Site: brandenburg
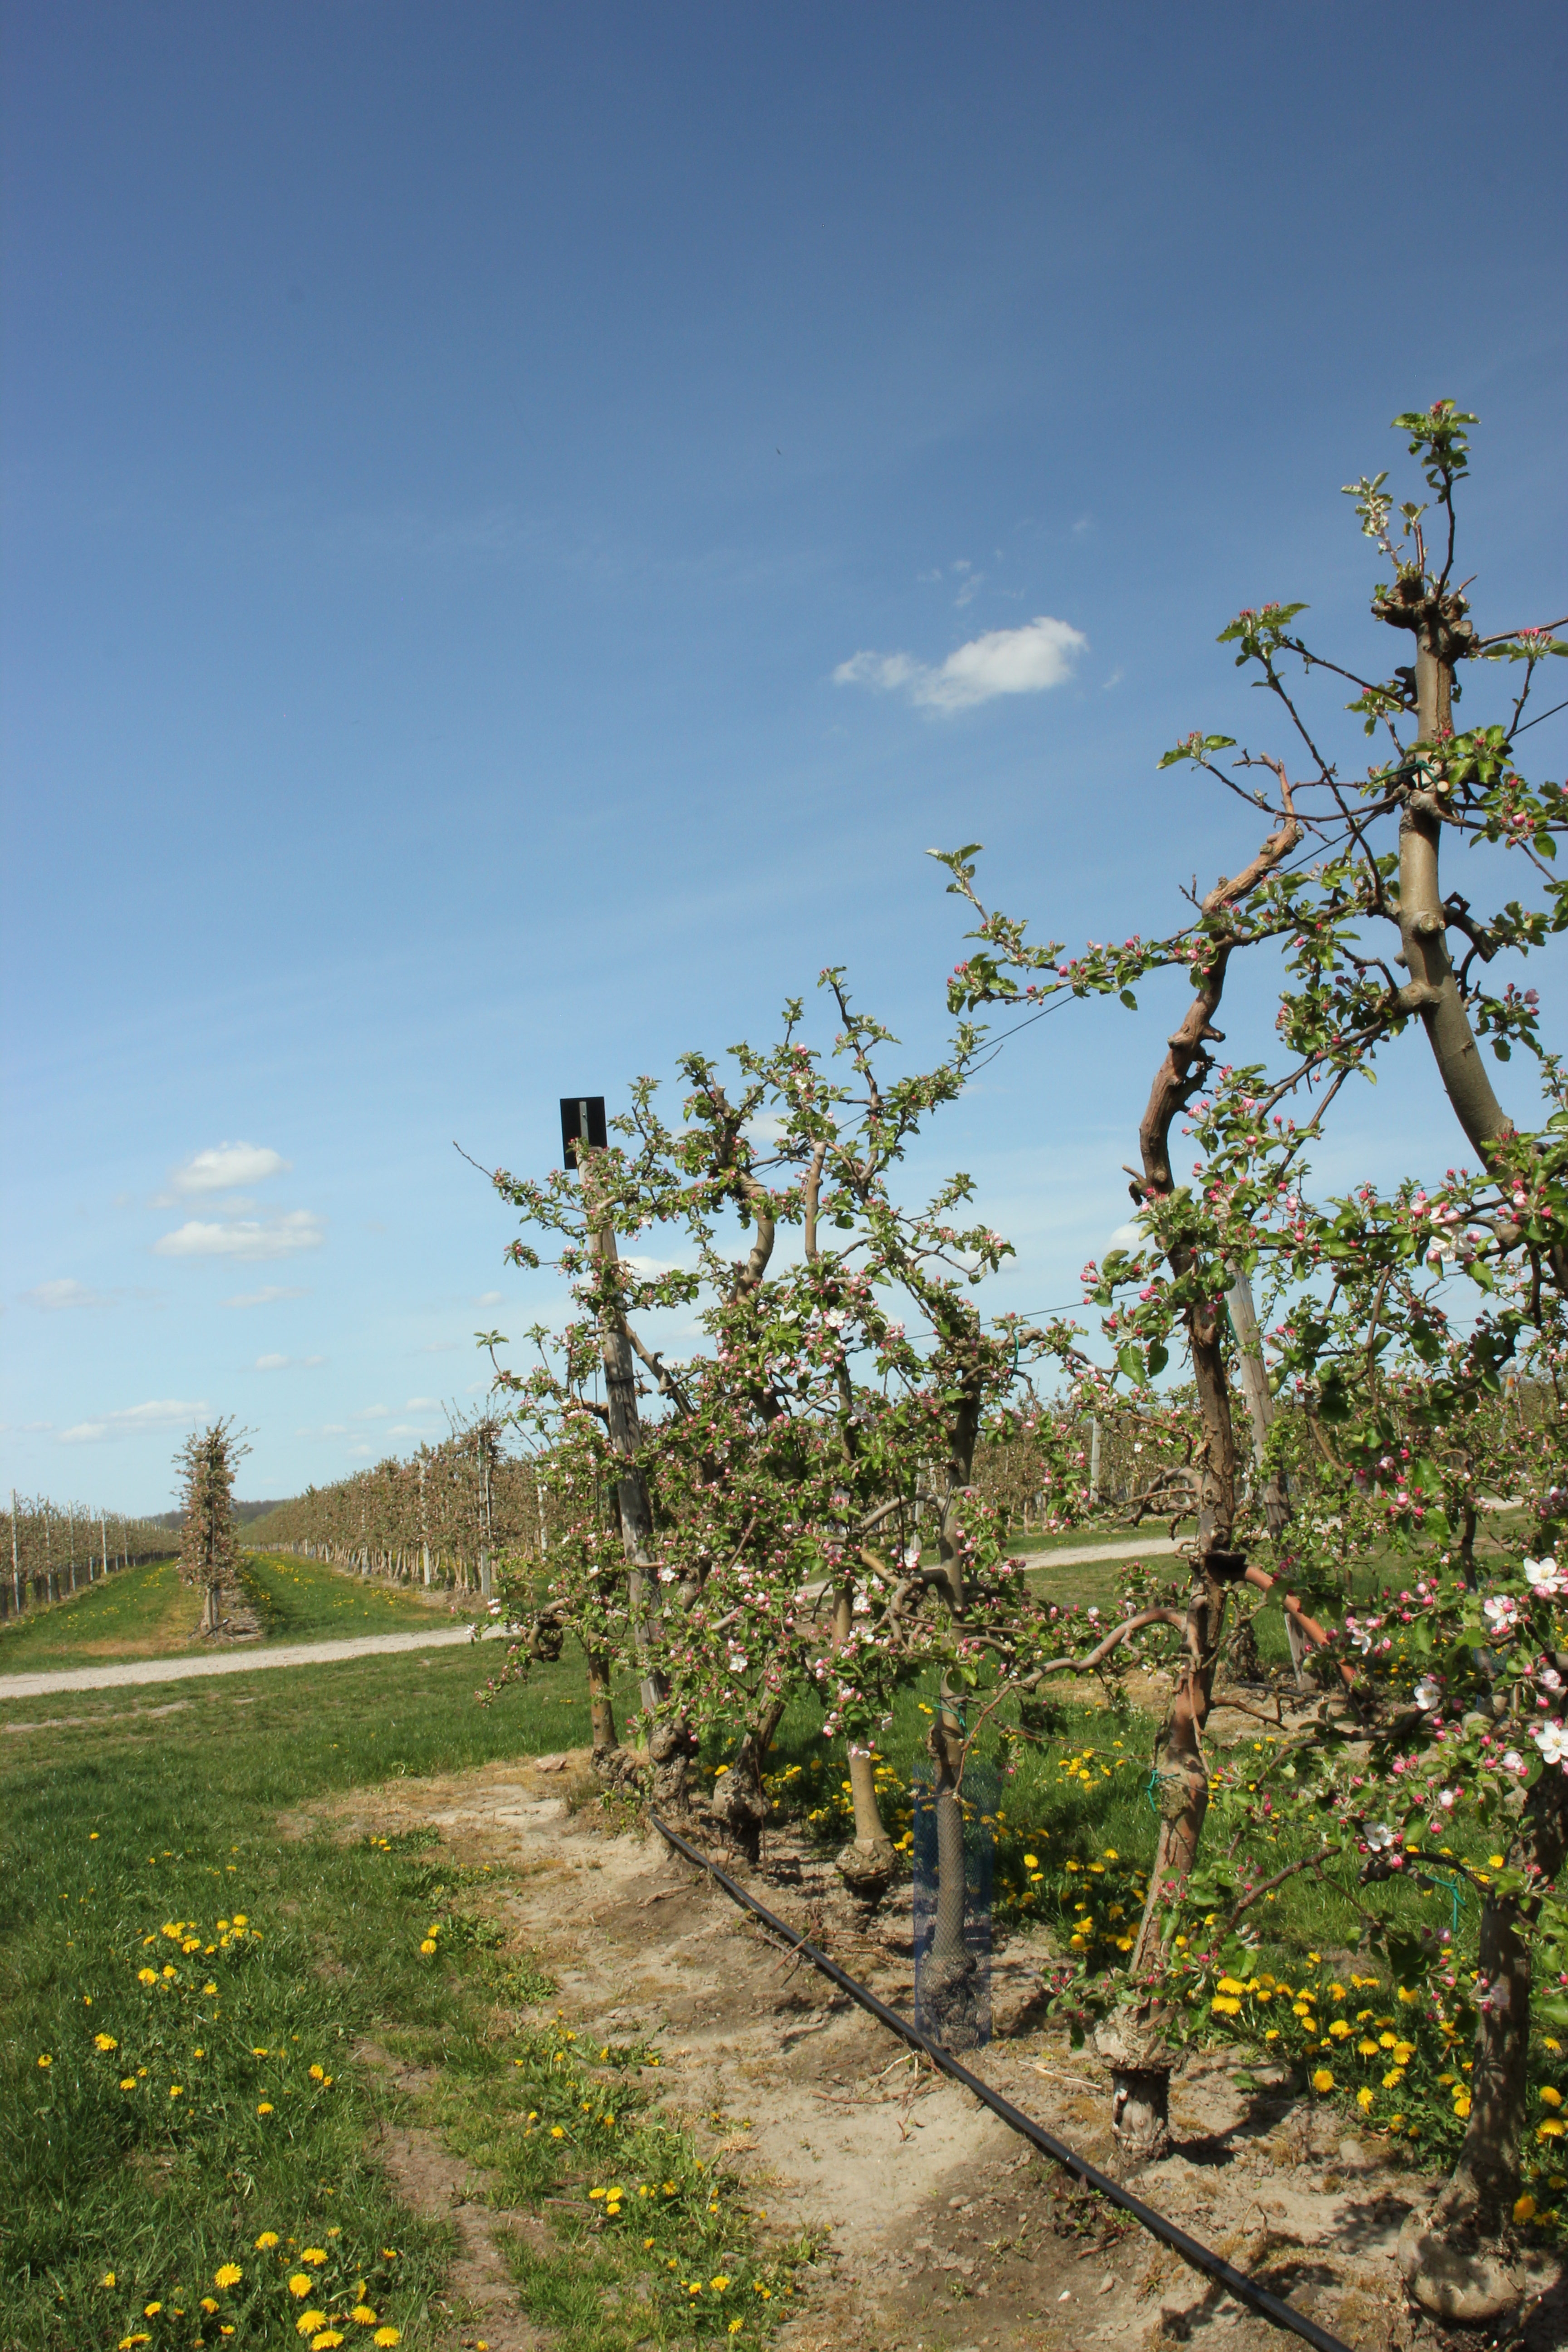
Growth stage (BBCH 57): Inflorescence emergence